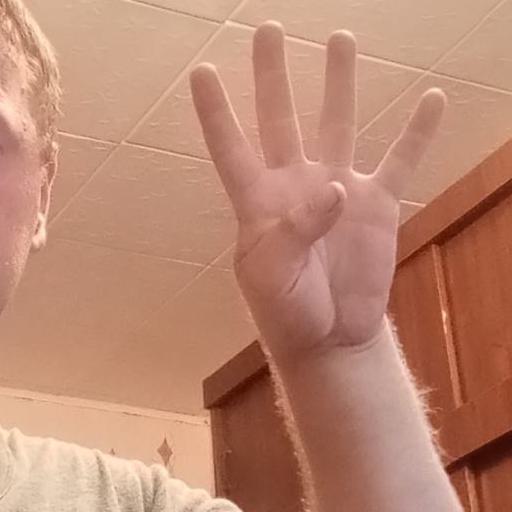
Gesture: four